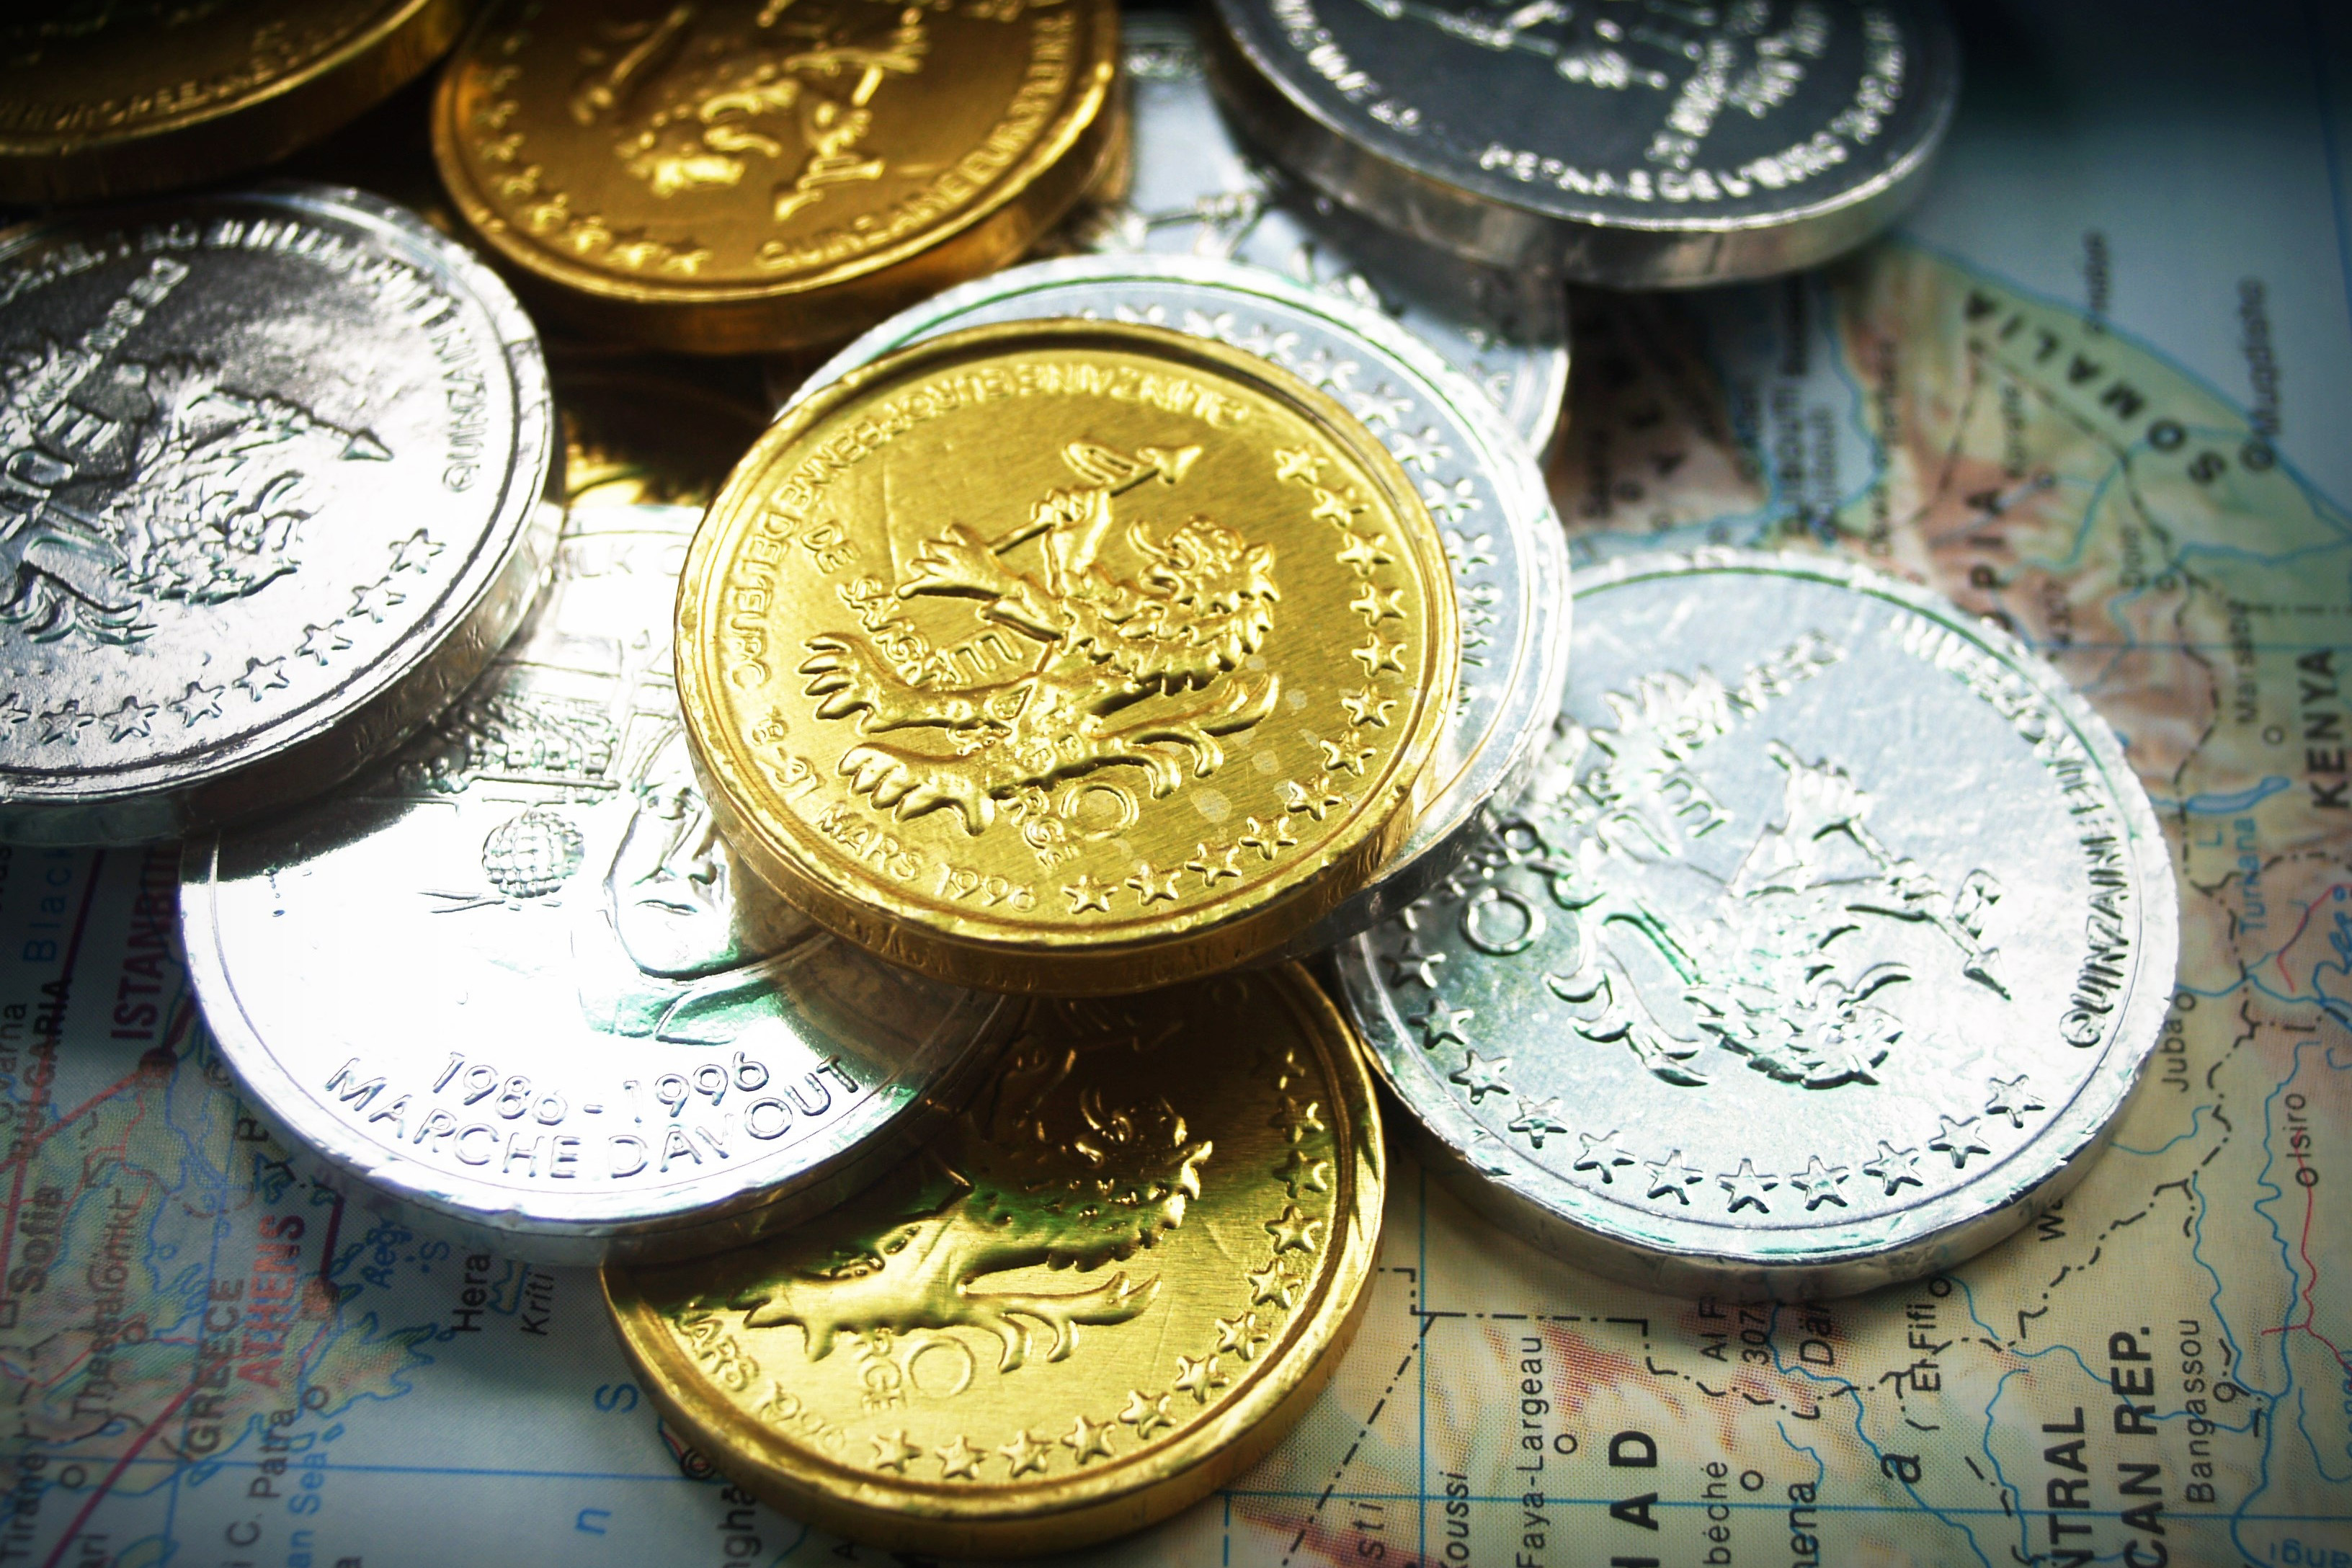
money, coin, currency, metal, gold, cash, treasure, saving, money handling, silver, brass, world, photography, stock photography, quarter, copper